Moline Downtown Commercial Historic District

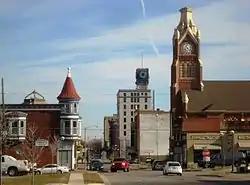
Downtown Moline from the west with First Lutheran Church on the right.

The Moline Downtown Commercial Historic District is a nationally recognized historic district located in Moline, Illinois, United States. Centered on 5th Avenue, it is roughly bounded by 12th Street to 18th Street, 4th Avenue to 7th Avenue. The distinct covers and includes 114 buildings. One hundred of the buildings contribute to the significance of the district because they retain their historic and architectural integrity and reflect the character of the historic downtown.